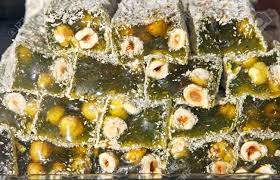
Yemek: lokum